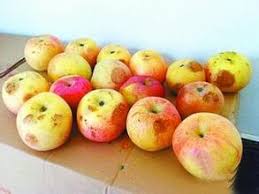
Label: trash